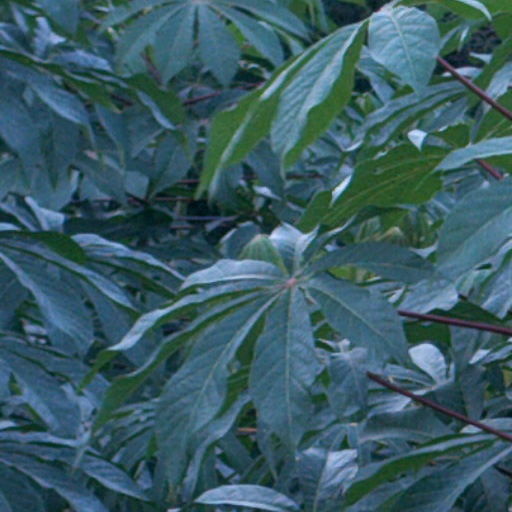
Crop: cassava